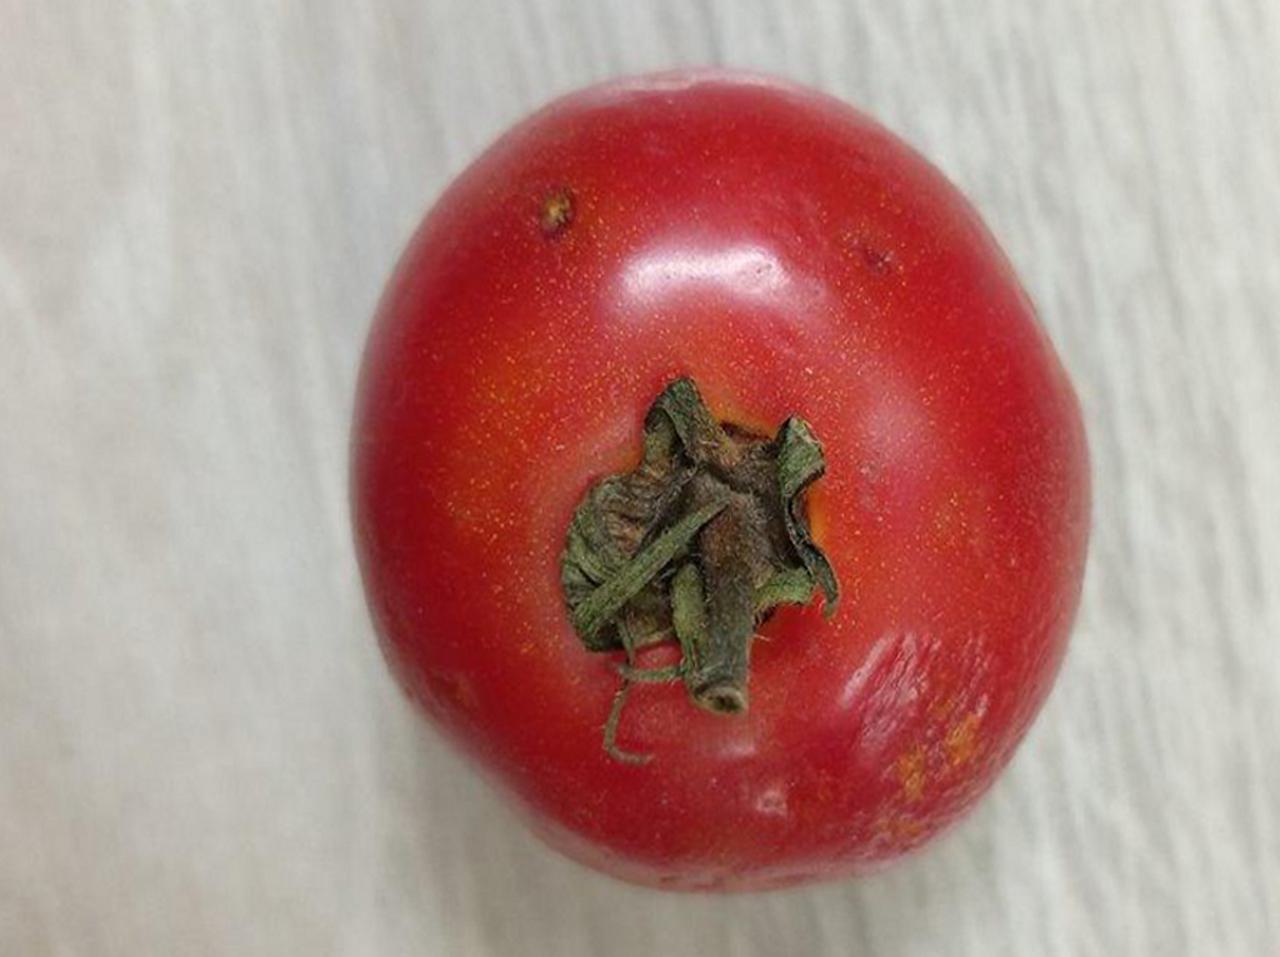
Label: Rotten